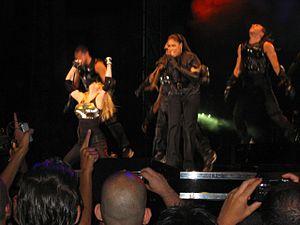
Like a Prayer est une chanson de l'artiste américaine Madonna, issue de son quatrième album studio homonyme. Elle sort en single le 21 mars 1989 sous le label Sire Records en tant que premier single de l'album. La chanson apparaît aussi sur les compilations The Immaculate Collection et Celebration. Écrite et produite en collaboration avec Patrick Leonard, Like a Prayer souligne une approche plus personnelle et plus artistique pour Madonna, plus que le reste de l'album. Elle veut une chanson plus mature et plus mesurée car elle a compris qu'elle avait besoin de satisfaire son audience et ses nouveaux fans. Selon elle, Like a Prayer parle d'une jeune fille passionnée dans l'amour de Dieu qu'elle considère comme l'unique figure mâle de sa vie. Tout en écrivant la chanson, Madonna a l'idée d'insérer des mots liturgiques mais change le contexte pour qu'il y ait plusieurs sens. Elle voulait qu'il y ait plusieurs sens entre la sexualité et la religion avec des paroles qui sont faciles à comprendre.